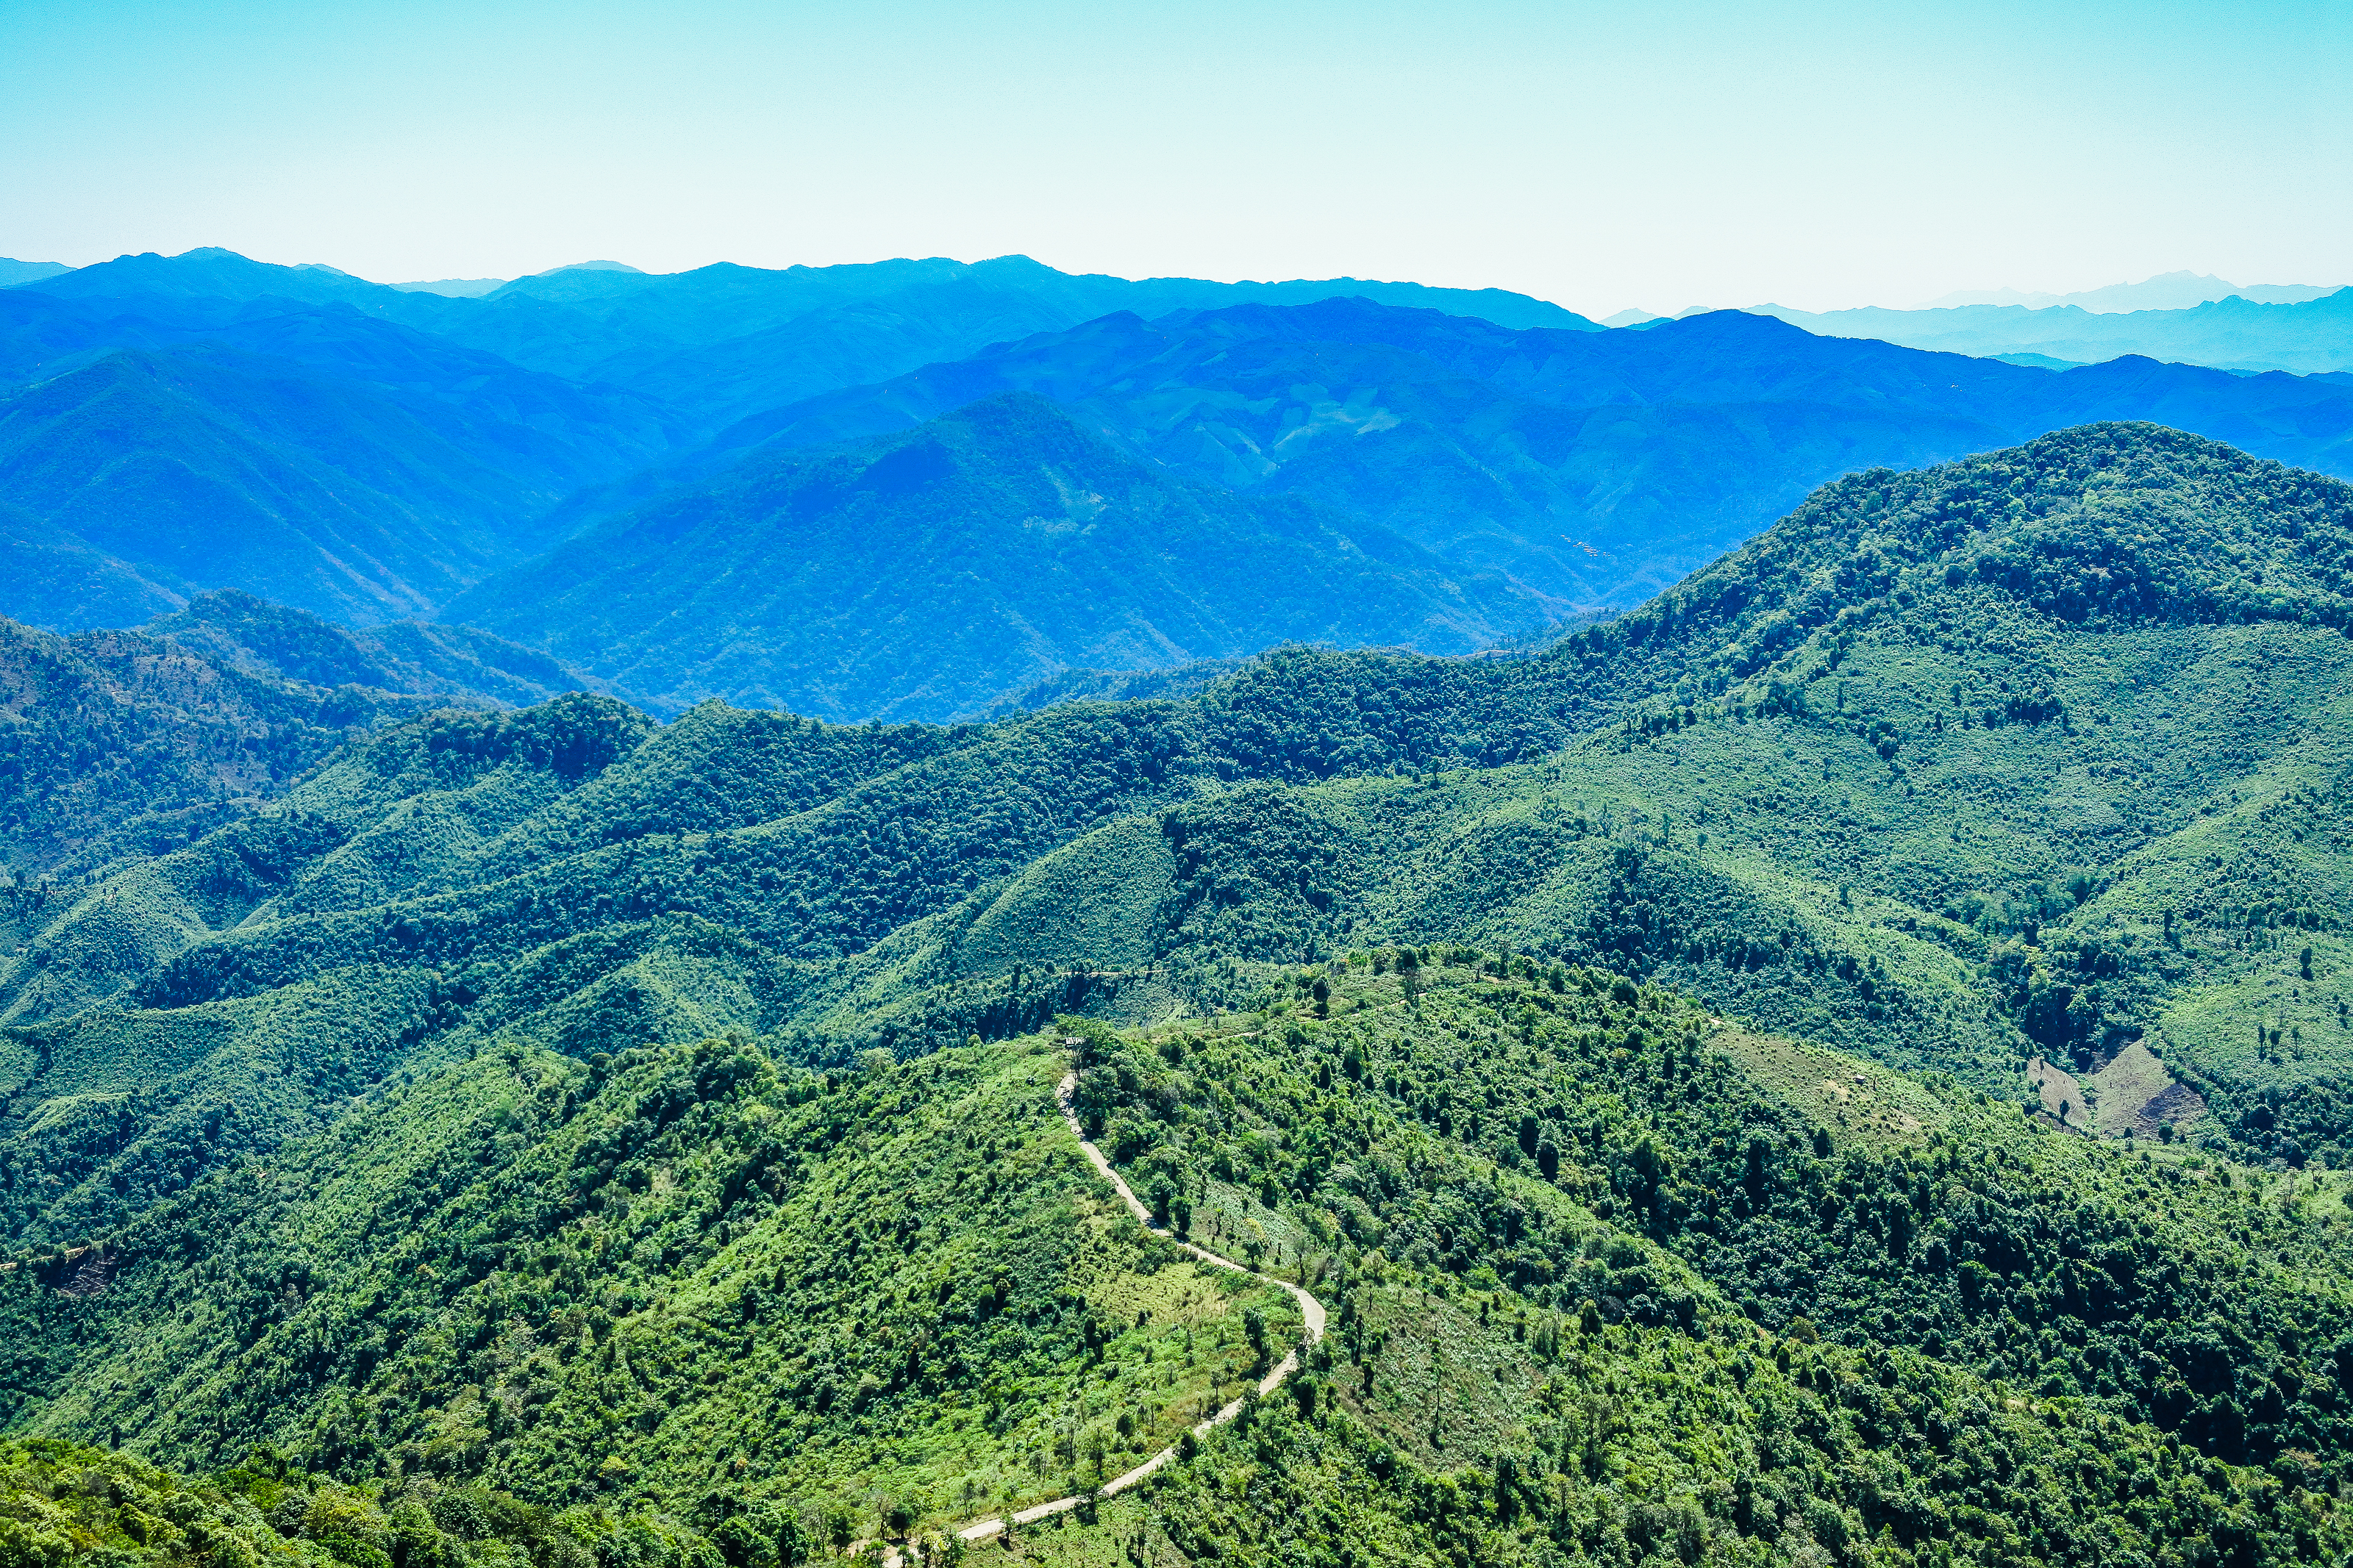
sunrise, beauty, color, dusk, sob, bright, yellow, scenic, sun, summer, scene, cloud, gold, red, beautiful, mountain, view, romantic, weather, season, sunny, mey, sky, viewpoint, wallpaper, nature, heaven, morning, mae hong son, orange, sunlight, outdoors, light, background, vacations, sunset, dawn, evening, travel, colorful, landscape, mountainous landforms, highland, hill station, vegetation, ridge, hill, wilderness, natural landscape, mountain range, nature reserve, grassland, mount scenery, jungle, plantation, forest, plant community, national park, tree, valley, fell, tropical and subtropical coniferous forests, rainforest, mountain pass, chaparral, plant, wildlife, terrain, massif, plateau, road, tourism